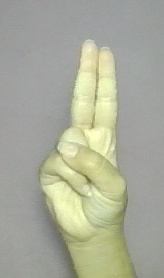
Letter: taa